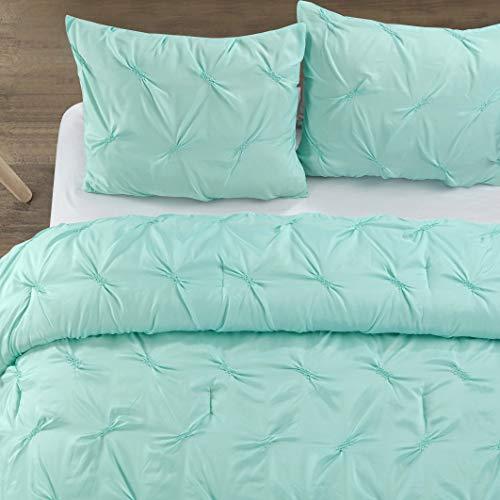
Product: Heritage Club Ultra Soft – Sierra – Hypoallergenic – for Boys and Girls – All Season Breathable 2 Piece Kids and Teen Solid Pintuck Comforter Set – Twin XL – Alternative Microfiber, Mint
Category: Home & Kitchen | Bedding | Kids' Bedding | Comforters & Sets | Comforter Sets
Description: The comforter set is fade resistant, wrinkle resistant and crafted from durable microfiber.
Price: $40.46
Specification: ProductDimensions:66x90x0.5inches|ItemWeight:4.7pounds|ShippingWeight:4.7pounds(Viewshippingratesandpolicies)|Manufacturer:IdeaNuova|ASIN:B07QKPCQHT|Itemmodelnumber:DK687874